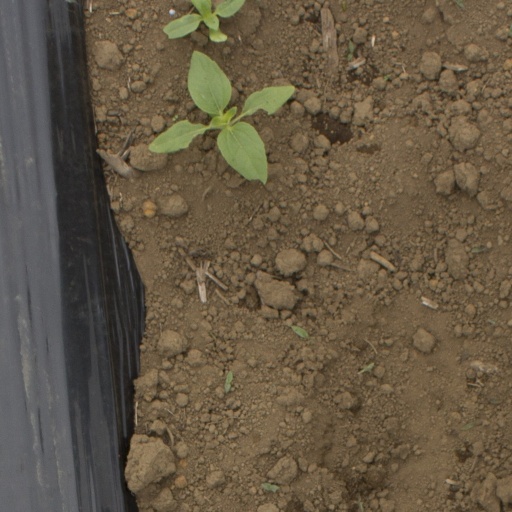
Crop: Jerusalem artichoke